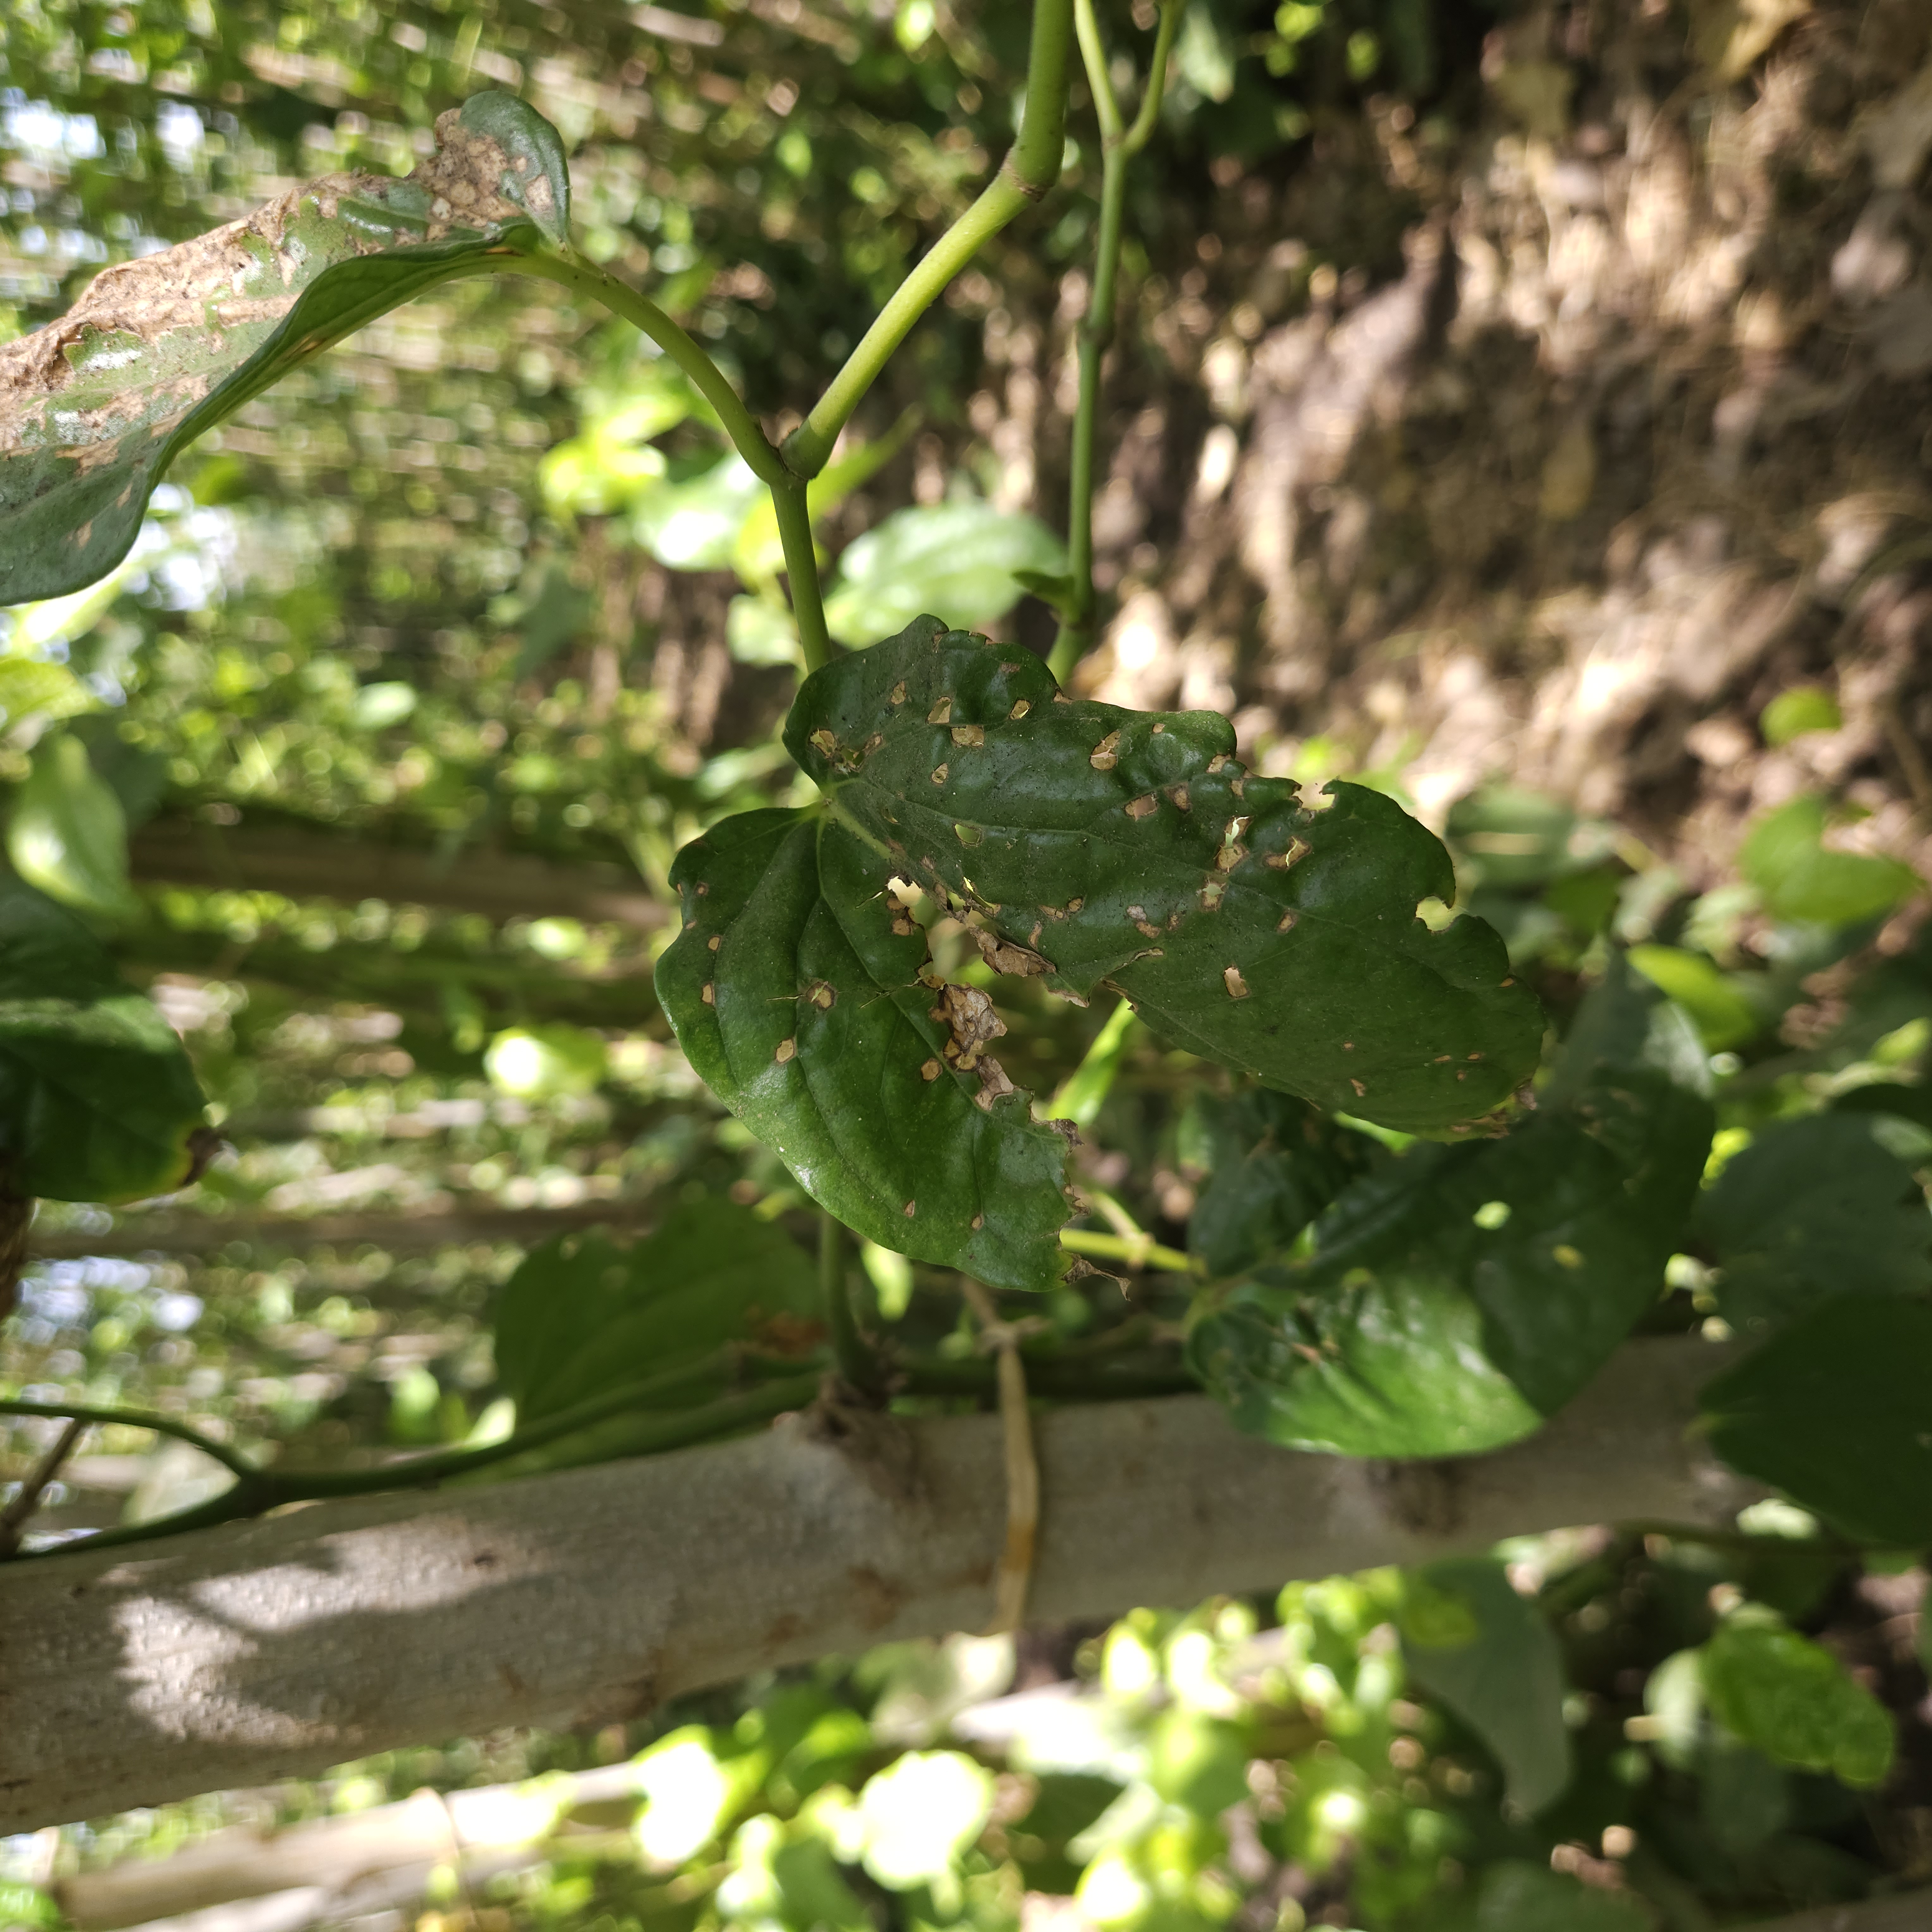
Label: Diseased